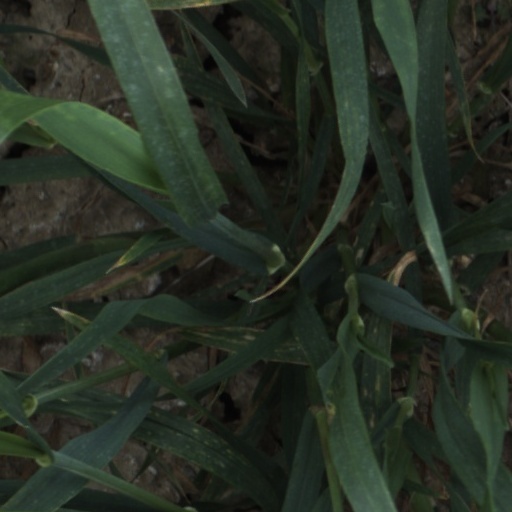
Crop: wheat